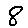
Label: 8